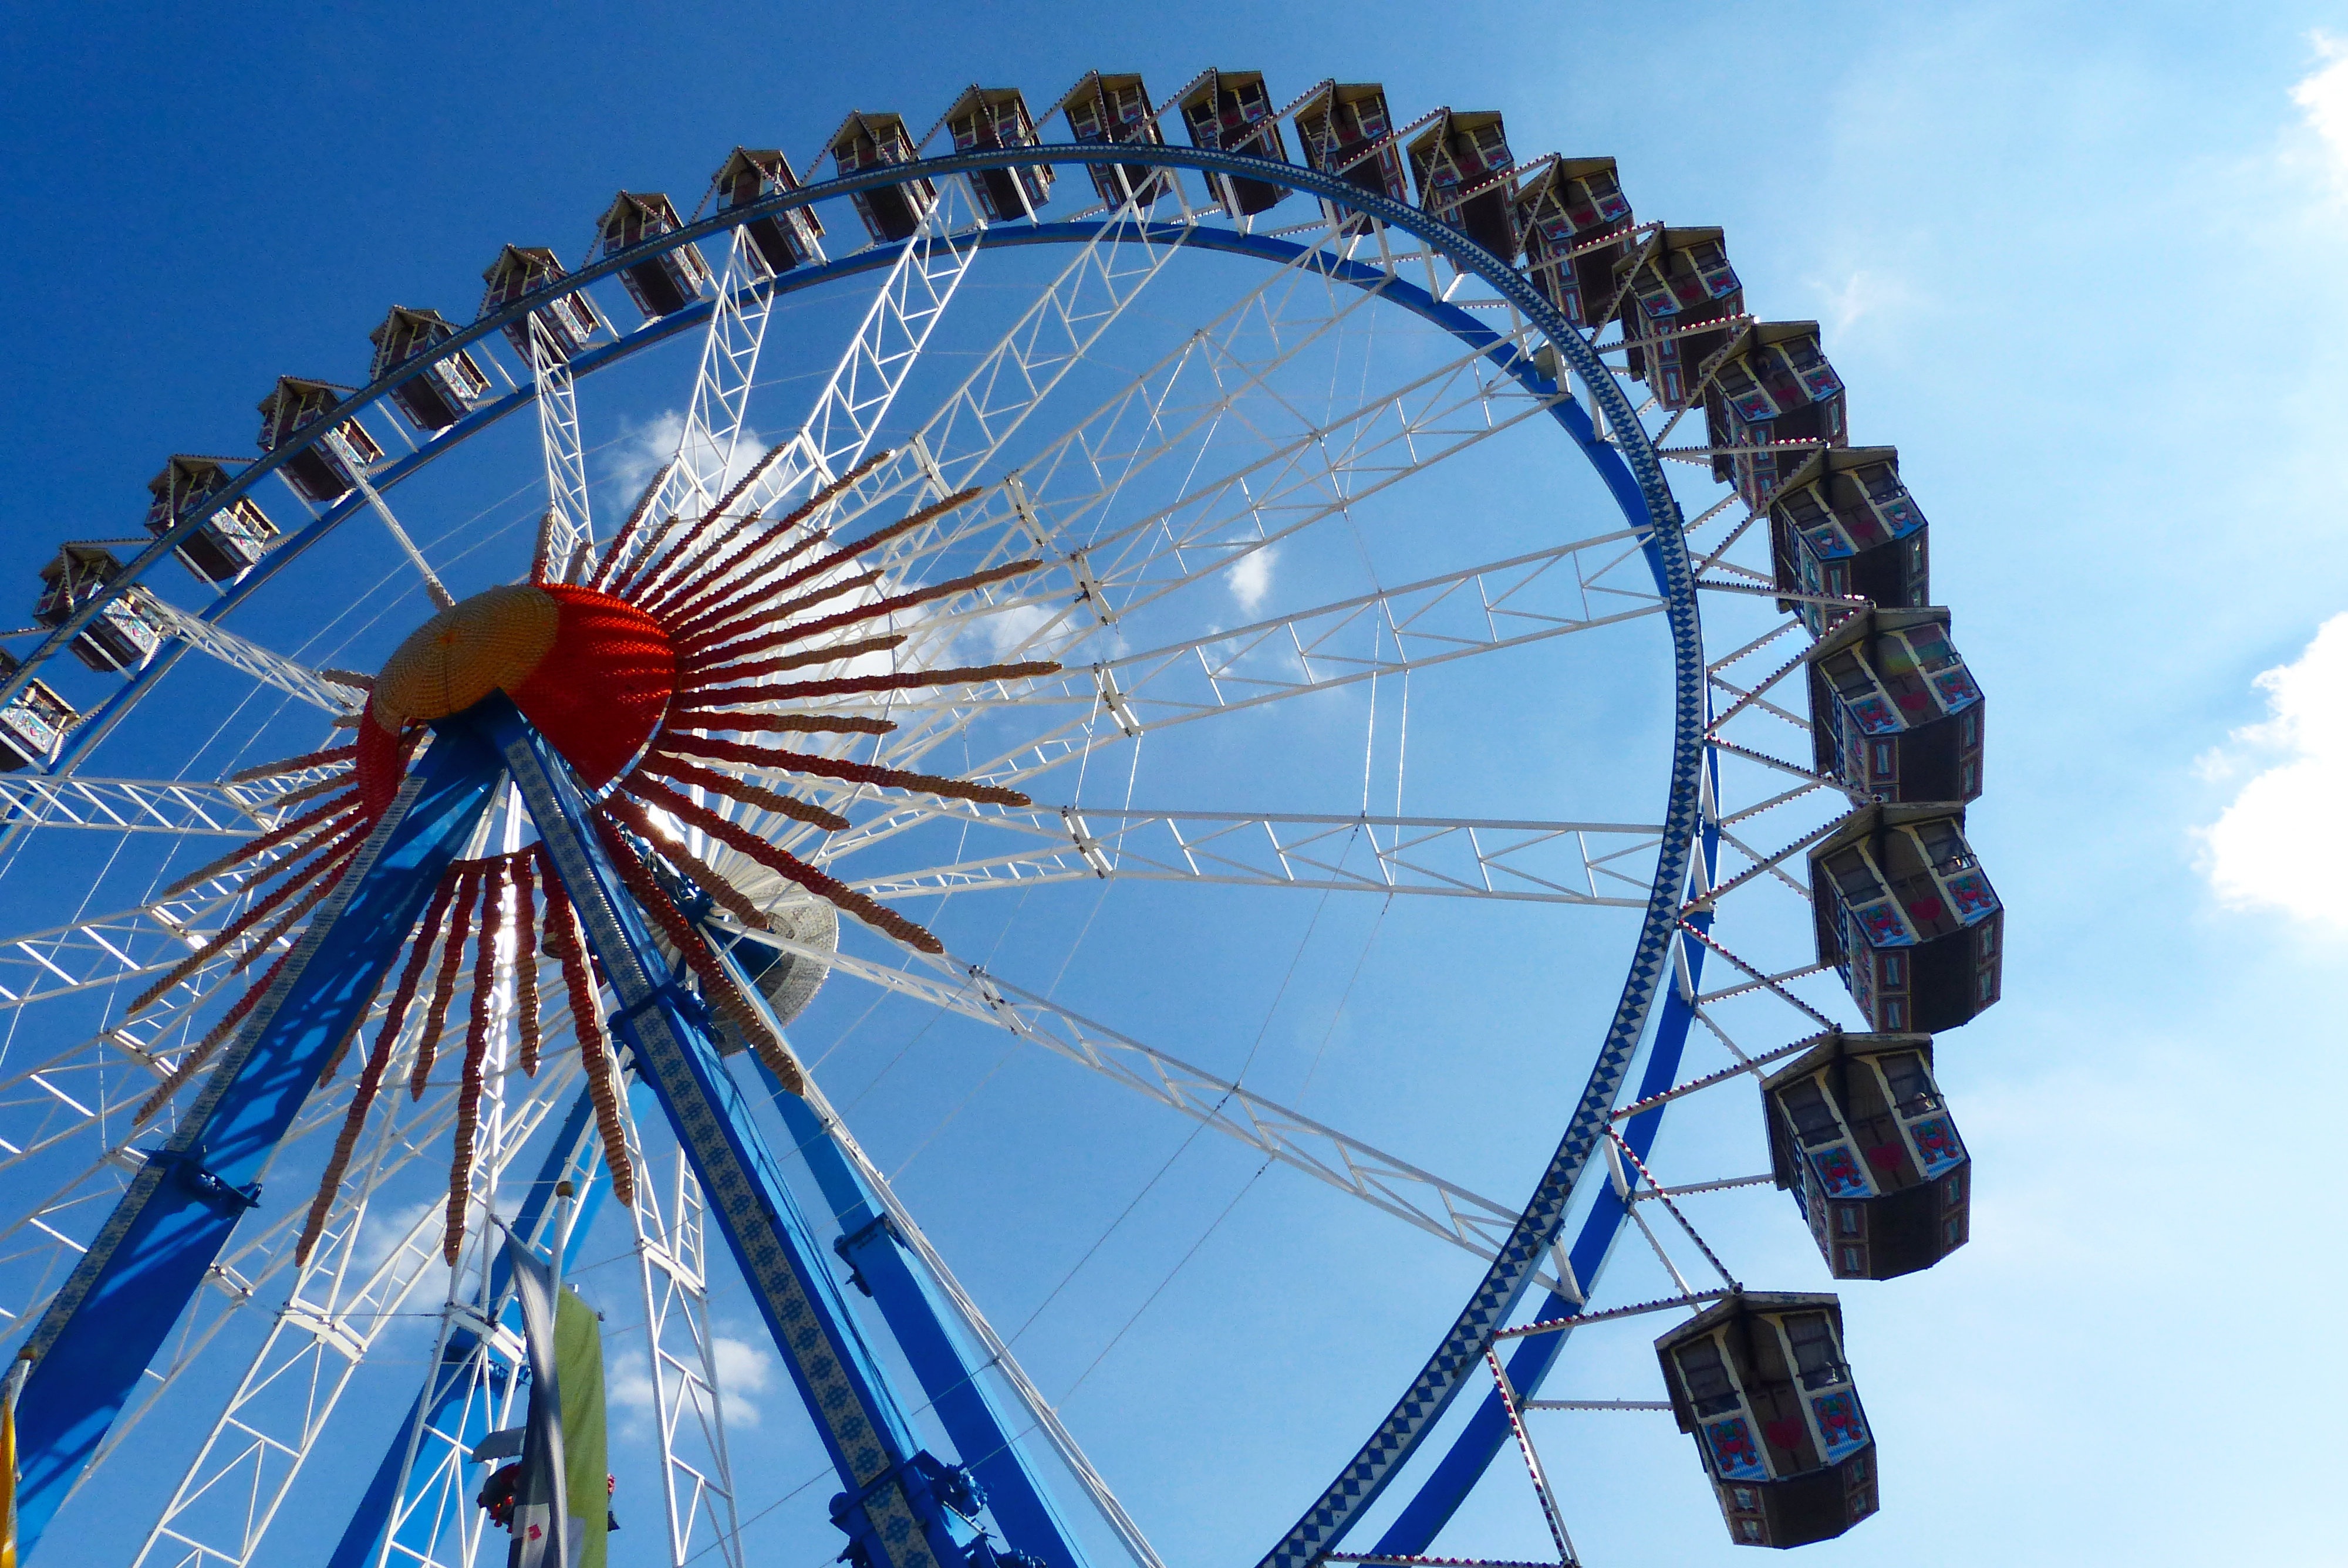
sunshine, recreation, ferris wheel, amusement park, park, leisure, graphic, bavaria, tourist attraction, entertainment, munich, oktoberfest, folk festival, customs, upper bavaria, leather pants, autumn weather, maypole, pointed bummel, white blue sky, amusement ride, outdoor recreation